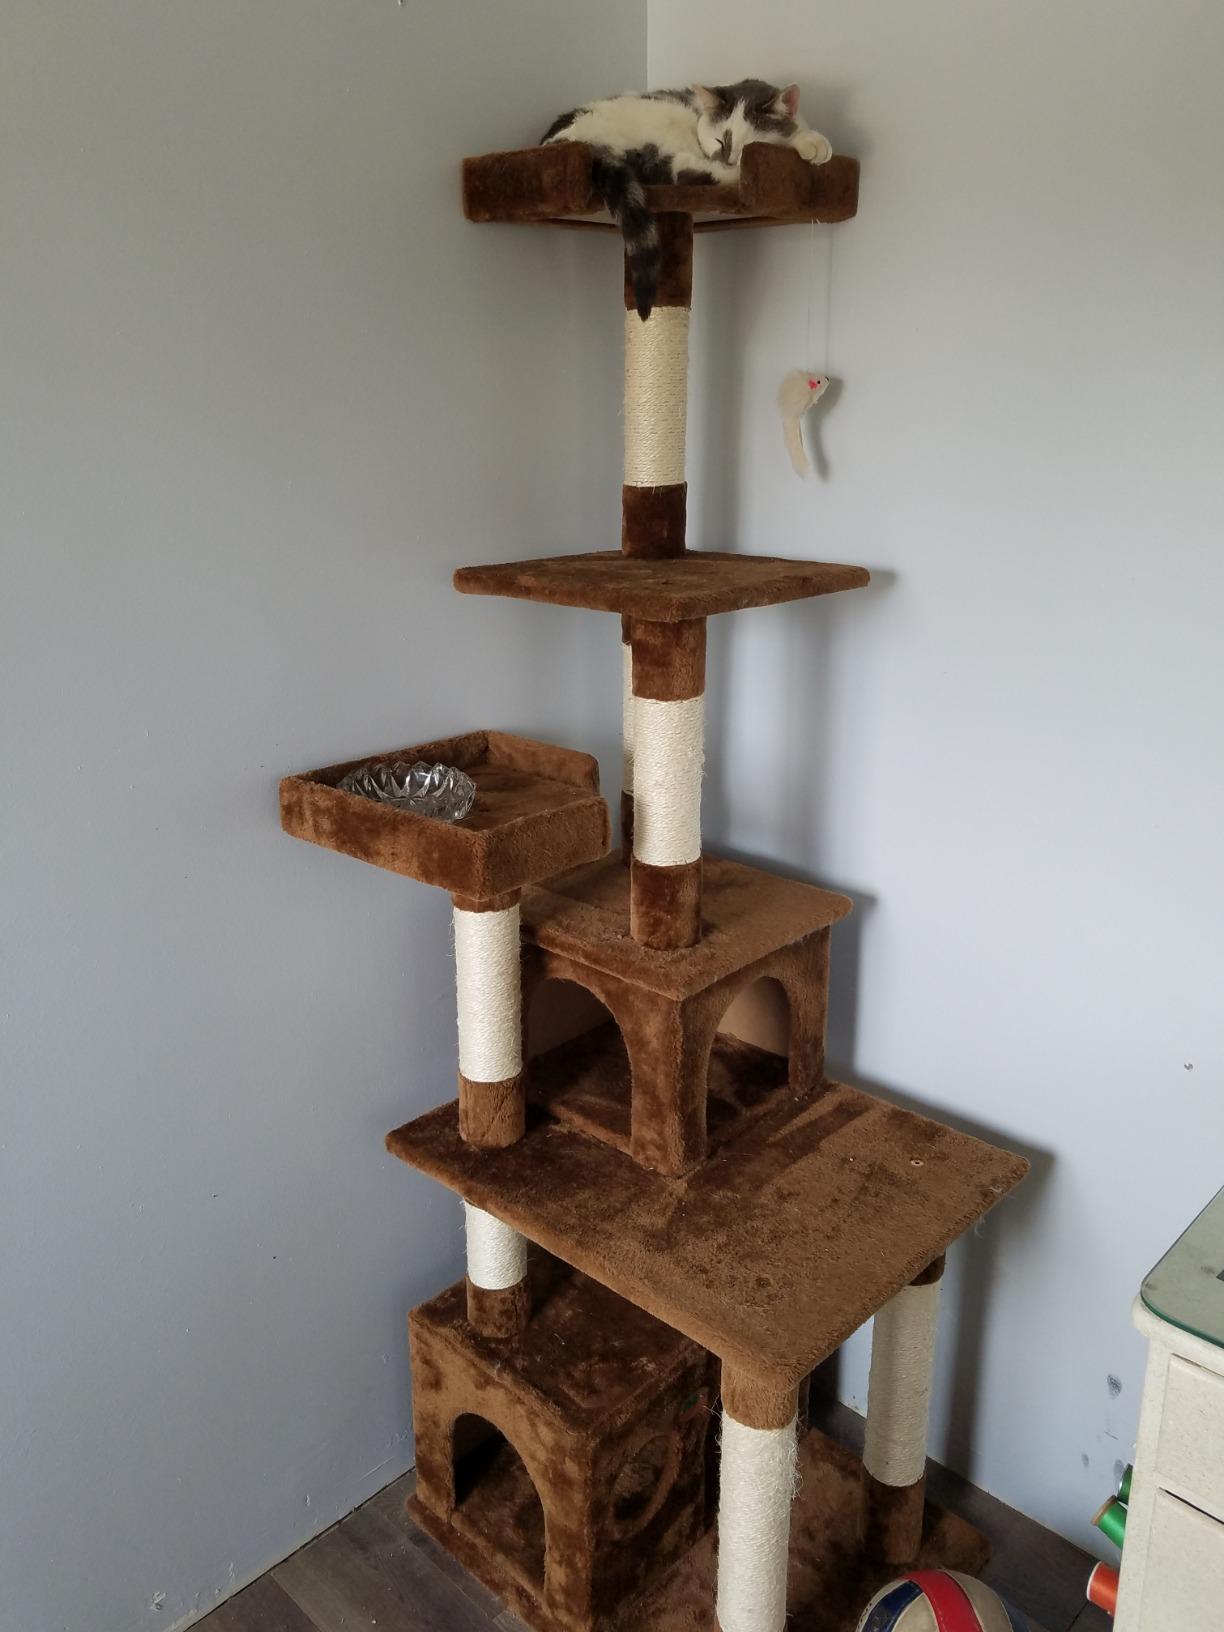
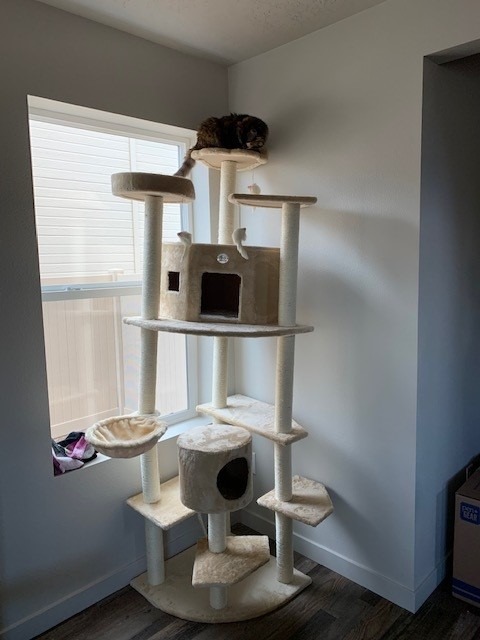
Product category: items_cat tree
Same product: no